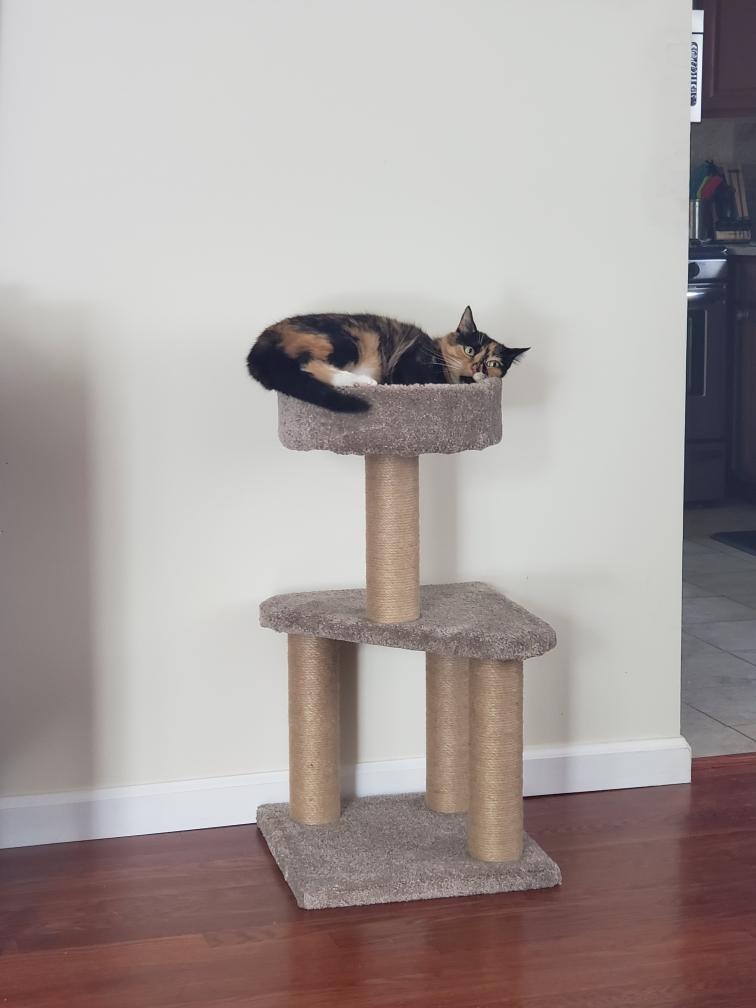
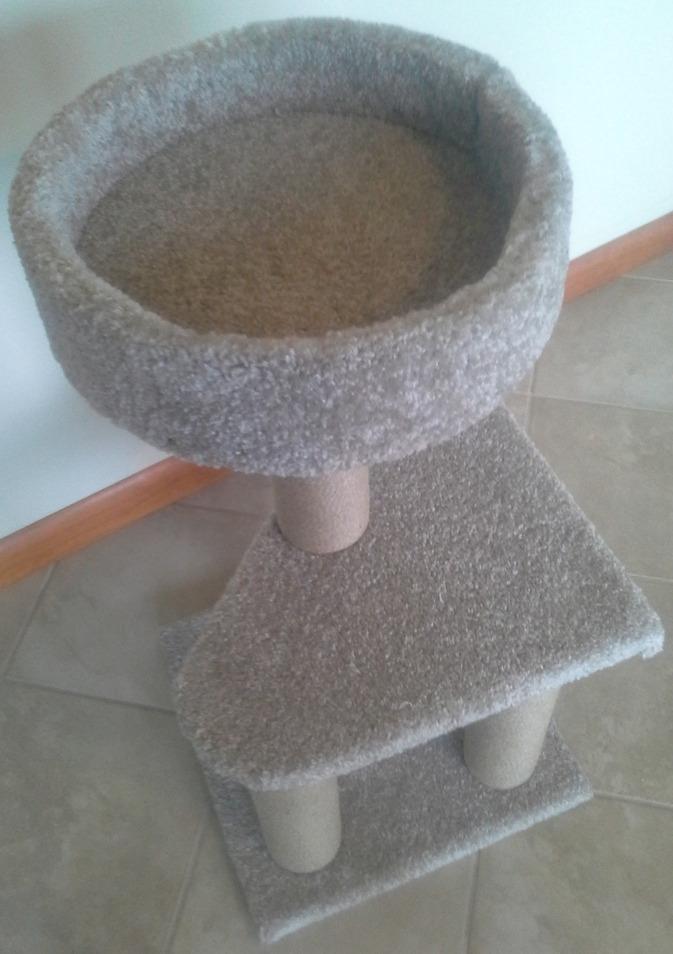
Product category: items_cat tree
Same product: yes